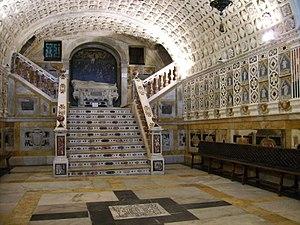
La cathédrale Sainte-Marie est une église de la ville italienne de Cagliari capitale de la Sardaigne. Elle a été construite au XIIIᵉ siècle dans le style romano-pisan et a obtenu le statut de cathédrale en 1258.